Kippa-Ring, Queensland

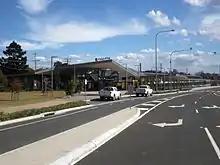
Kippa-Ring railway station, 2016

Kippa-Ring is home to two of the Redcliffe Peninsula's largest shopping centres – Peninsula Fair & Kippa-Ring Shopping Centre, both of which are side by side. Peninsula Fair houses one of the first Kmart stores in Queensland and the only multiplex cinemas on the Redcliffe peninsula plus an additional 90 specialty stores. Kippa-Ring Shopping Centre was bought in 2012 to be completely redeveloped resulting in the addition of a Target and new Woolworths alongside 40 specialty stores. Though the centres are owned by two different entities, they have been designed to accommodate easy pedestrian access between the two, including escalators and various staircases. Target closed its store in Kippa-Ring Shopping Centre in early 2021.